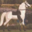
Label: horse